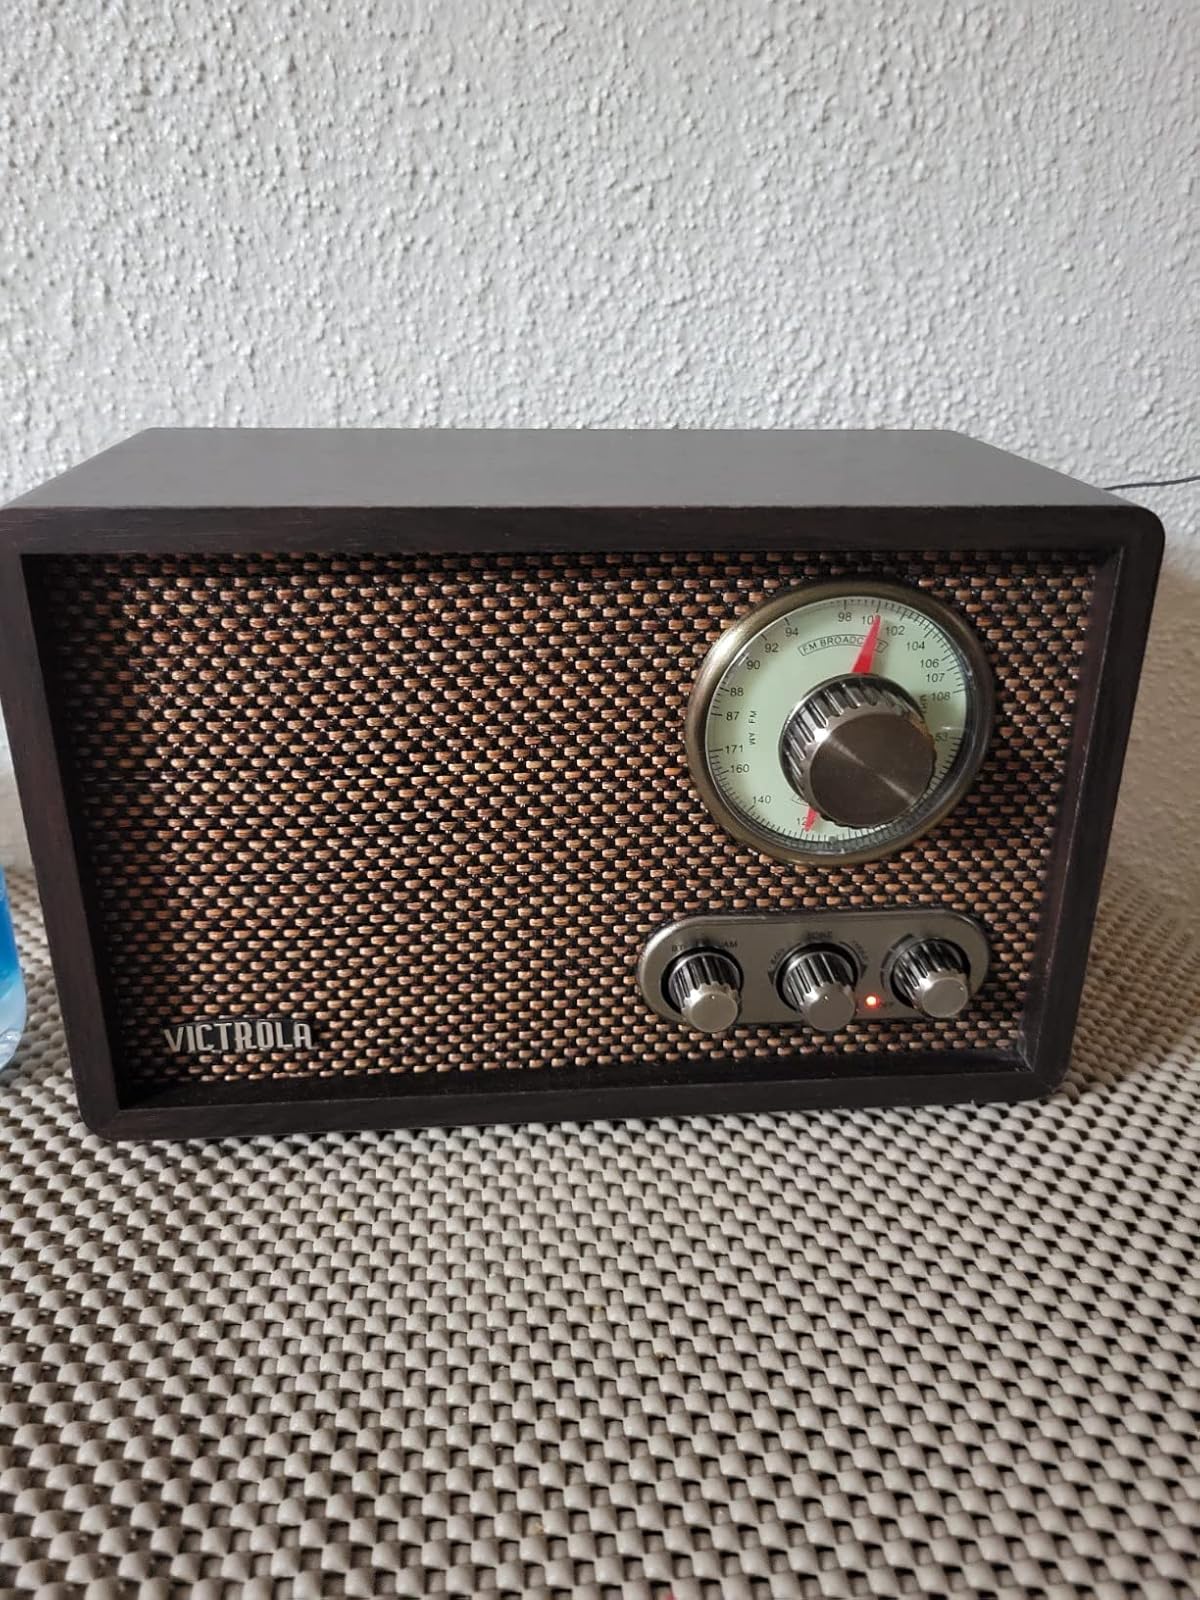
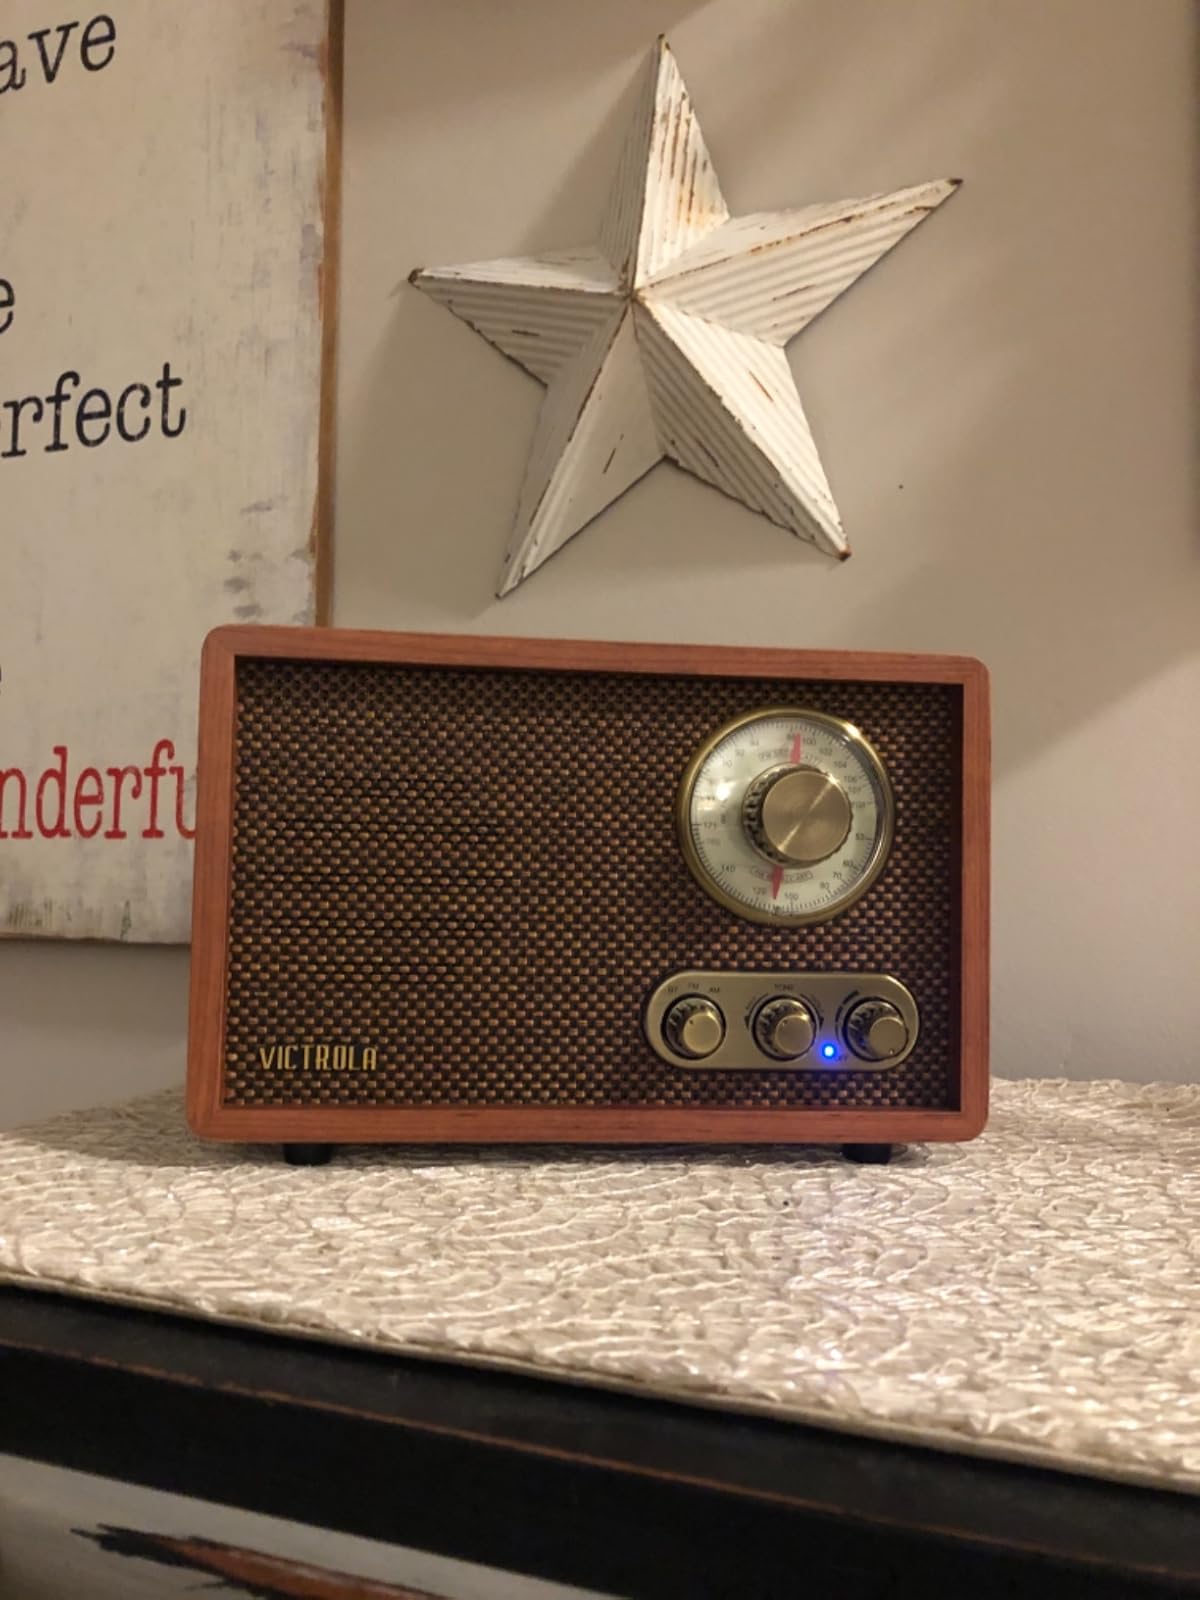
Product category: radio
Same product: no